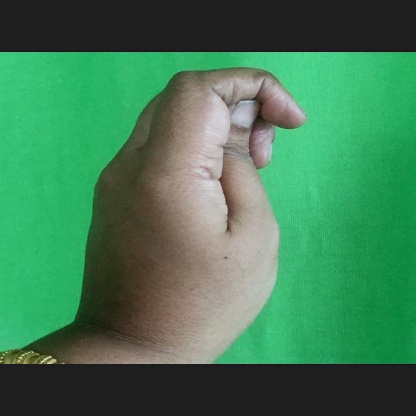
Mudra: Katakamukha